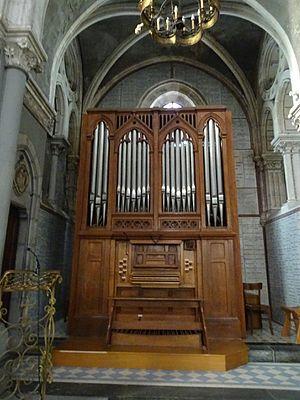
Orgue de choeur de la basilique de l'Immaculée-Conception de Lourdes
La basilique de l'Immaculée-Conception est la première en date des basiliques de Lourdes, plus important centre de pèlerinage des Hautes-Pyrénées et de France.